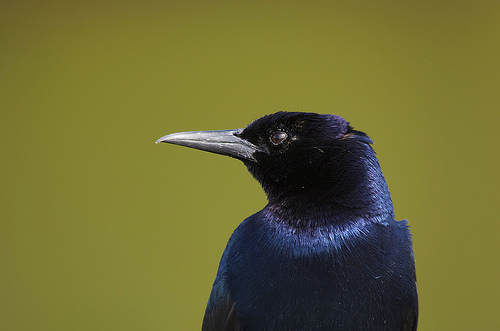
question: 人はどれぐらい見えますか
answer: 見えない

question: 何か動物はいますか
answer: 鳥がいる

question: 鳥の体の色は何色ですか
answer: 青

question: 鳥の口ばしの色は何色ですか
answer: グレー

question: 鳥の目の色は何色ですか
answer: 茶色

question: 鳥は何か食べてますか
answer: 食べてない

question: どれぐらいの鳥の数がいますか
answer: 一羽

question: 鳥のいる景色はどんな感じですか
answer: 背景がグリーン一色